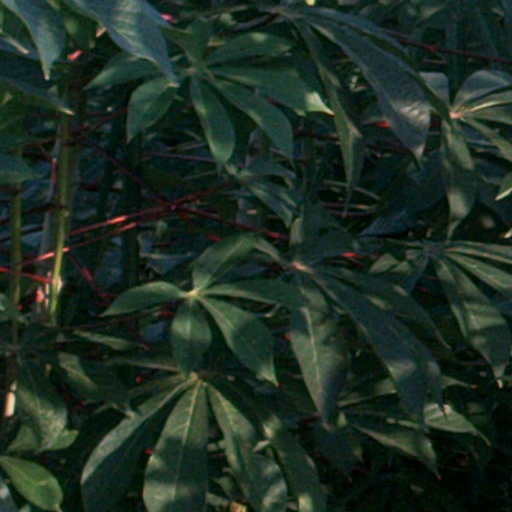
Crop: cassava